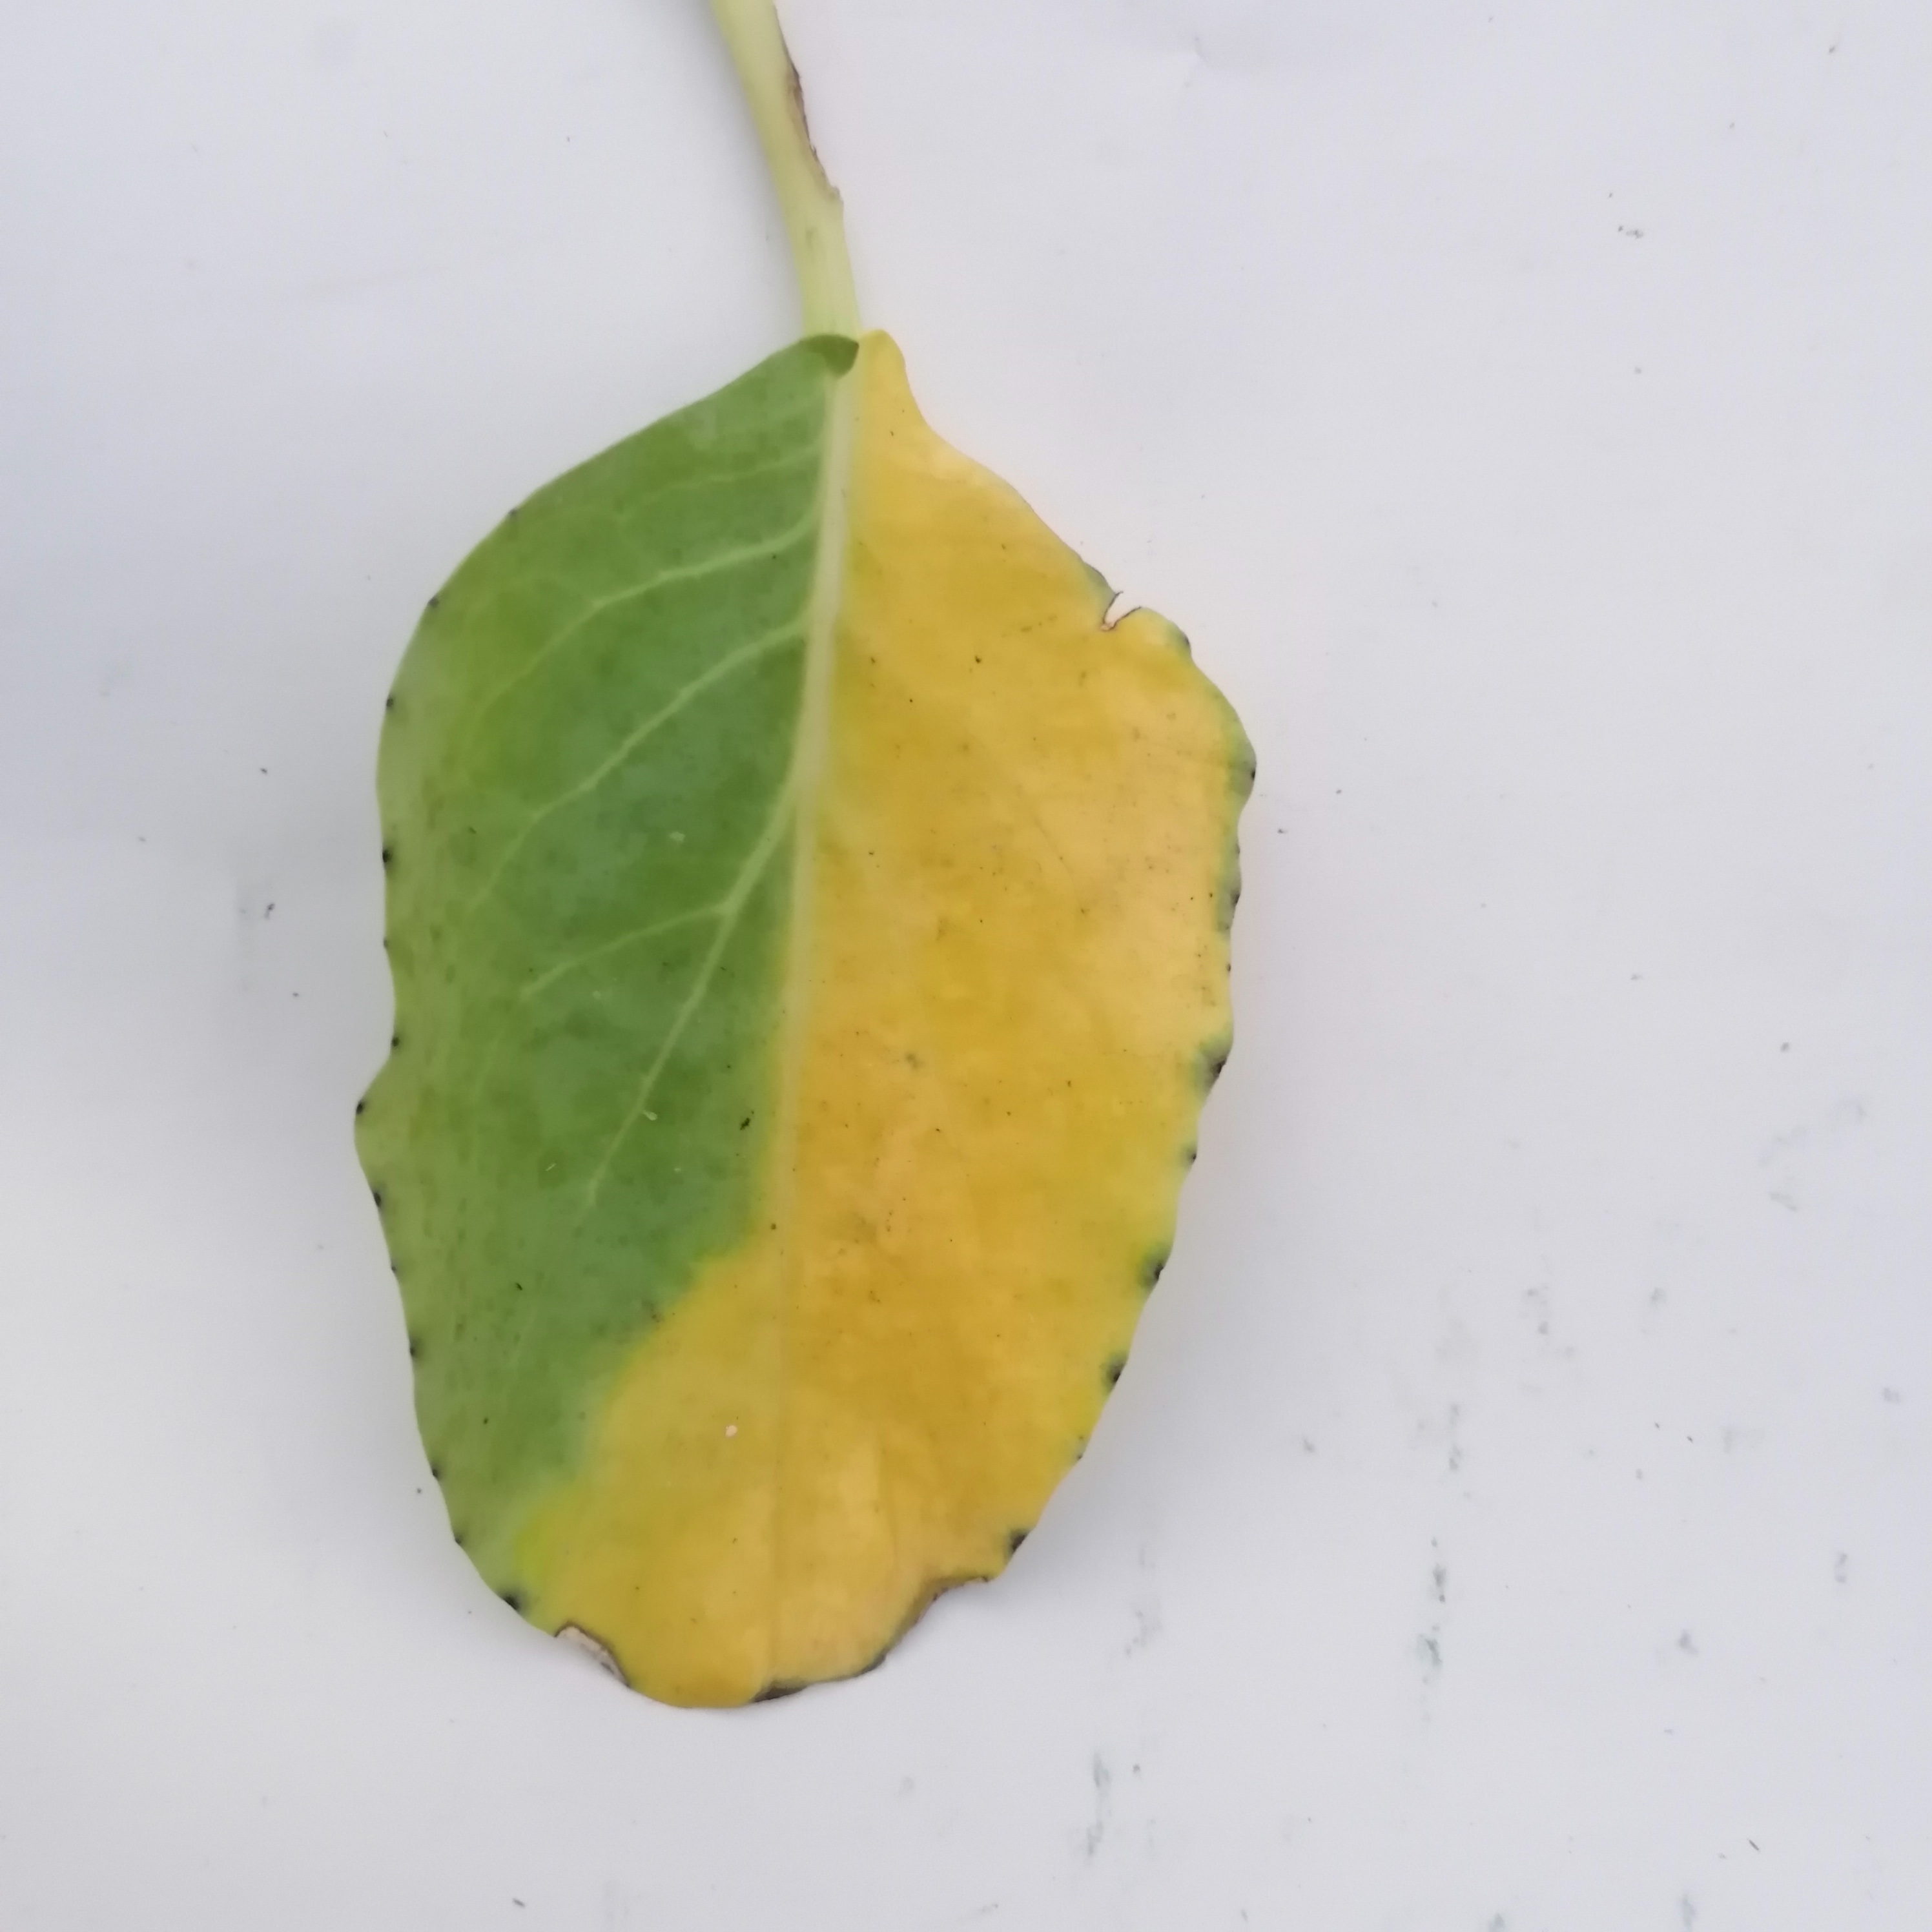
Label: Black Rot